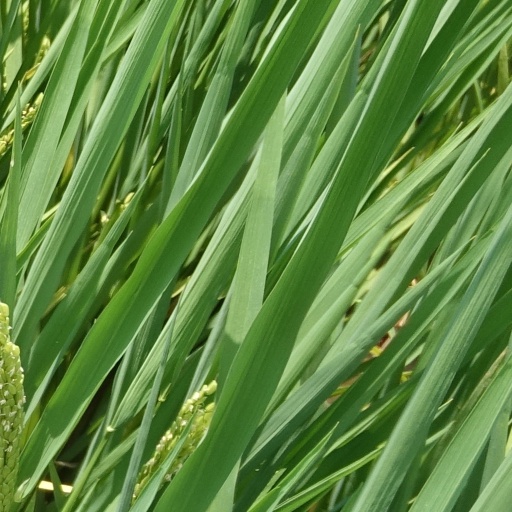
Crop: rice